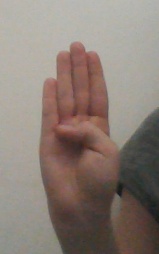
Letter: kaaf